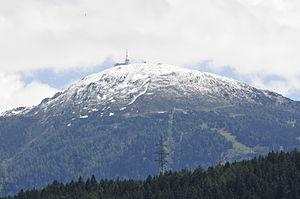
Les Jeux olympiques d'hiver de 1964, officiellement connus comme les IXᵉˢ Jeux olympiques d'hiver, ont lieu à Innsbruck en Autriche du 29 janvier au 9 février 1964. La ville était déjà candidate, en vain, pour accueillir les Jeux de 1960. Innsbruck obtient l'organisation des Jeux de 1964 en devançant les villes de Calgary au Canada et Lahti en Finlande. Les sites sportifs, dont plusieurs sont construits à l'occasion des Jeux, se situent dans un rayon d'environ vingt kilomètres autour d'Innsbruck. Les Jeux rassemblent 1 091 athlètes de 36 pays, ce qui constitue un record à l'époque pour les Jeux d'hiver. Ils participent dans six sports et dix disciplines qui regroupent un total de trente-quatre épreuves officielles, soit sept de plus qu'en 1960. La luge fait son entrée au programme olympique. Trois nations asiatiques font leurs débuts aux Jeux d'hiver : la Corée du Nord, l'Inde et la Mongolie.